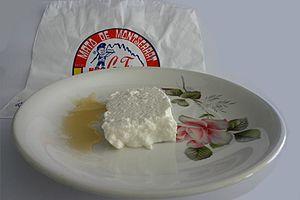
Le mató est un fromage à pâte fraîche. Il est moins gras que la moyenne des autres fromages. Il est fabriqué artisanalement en faisant bouillir du lait et en le coagulant avec du cardon, un végétal, du jus de citron ou de la présure animale. Le produit résultant coagulé est filtré dans un drap ou dans un récipient en osier ou en roseau. On obtient alors une masse pâteuse et légèrement douce à cause de la concentration en lactose. Bien qu'aujourd'hui l'usage du lait de vache soit le plus répandu, les pratiques anciennes de fabrication de fromages de chèvre et de brebis perdurent.